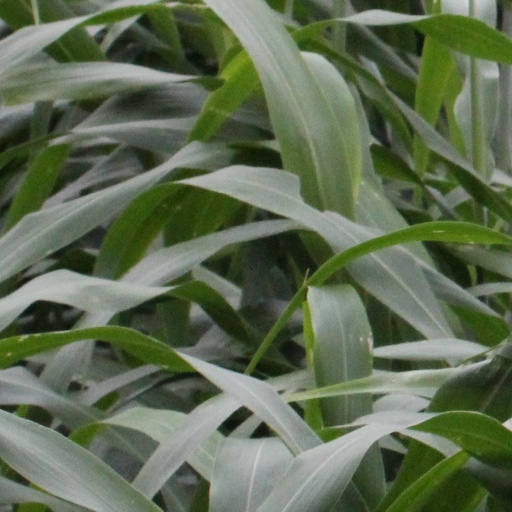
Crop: sorghum